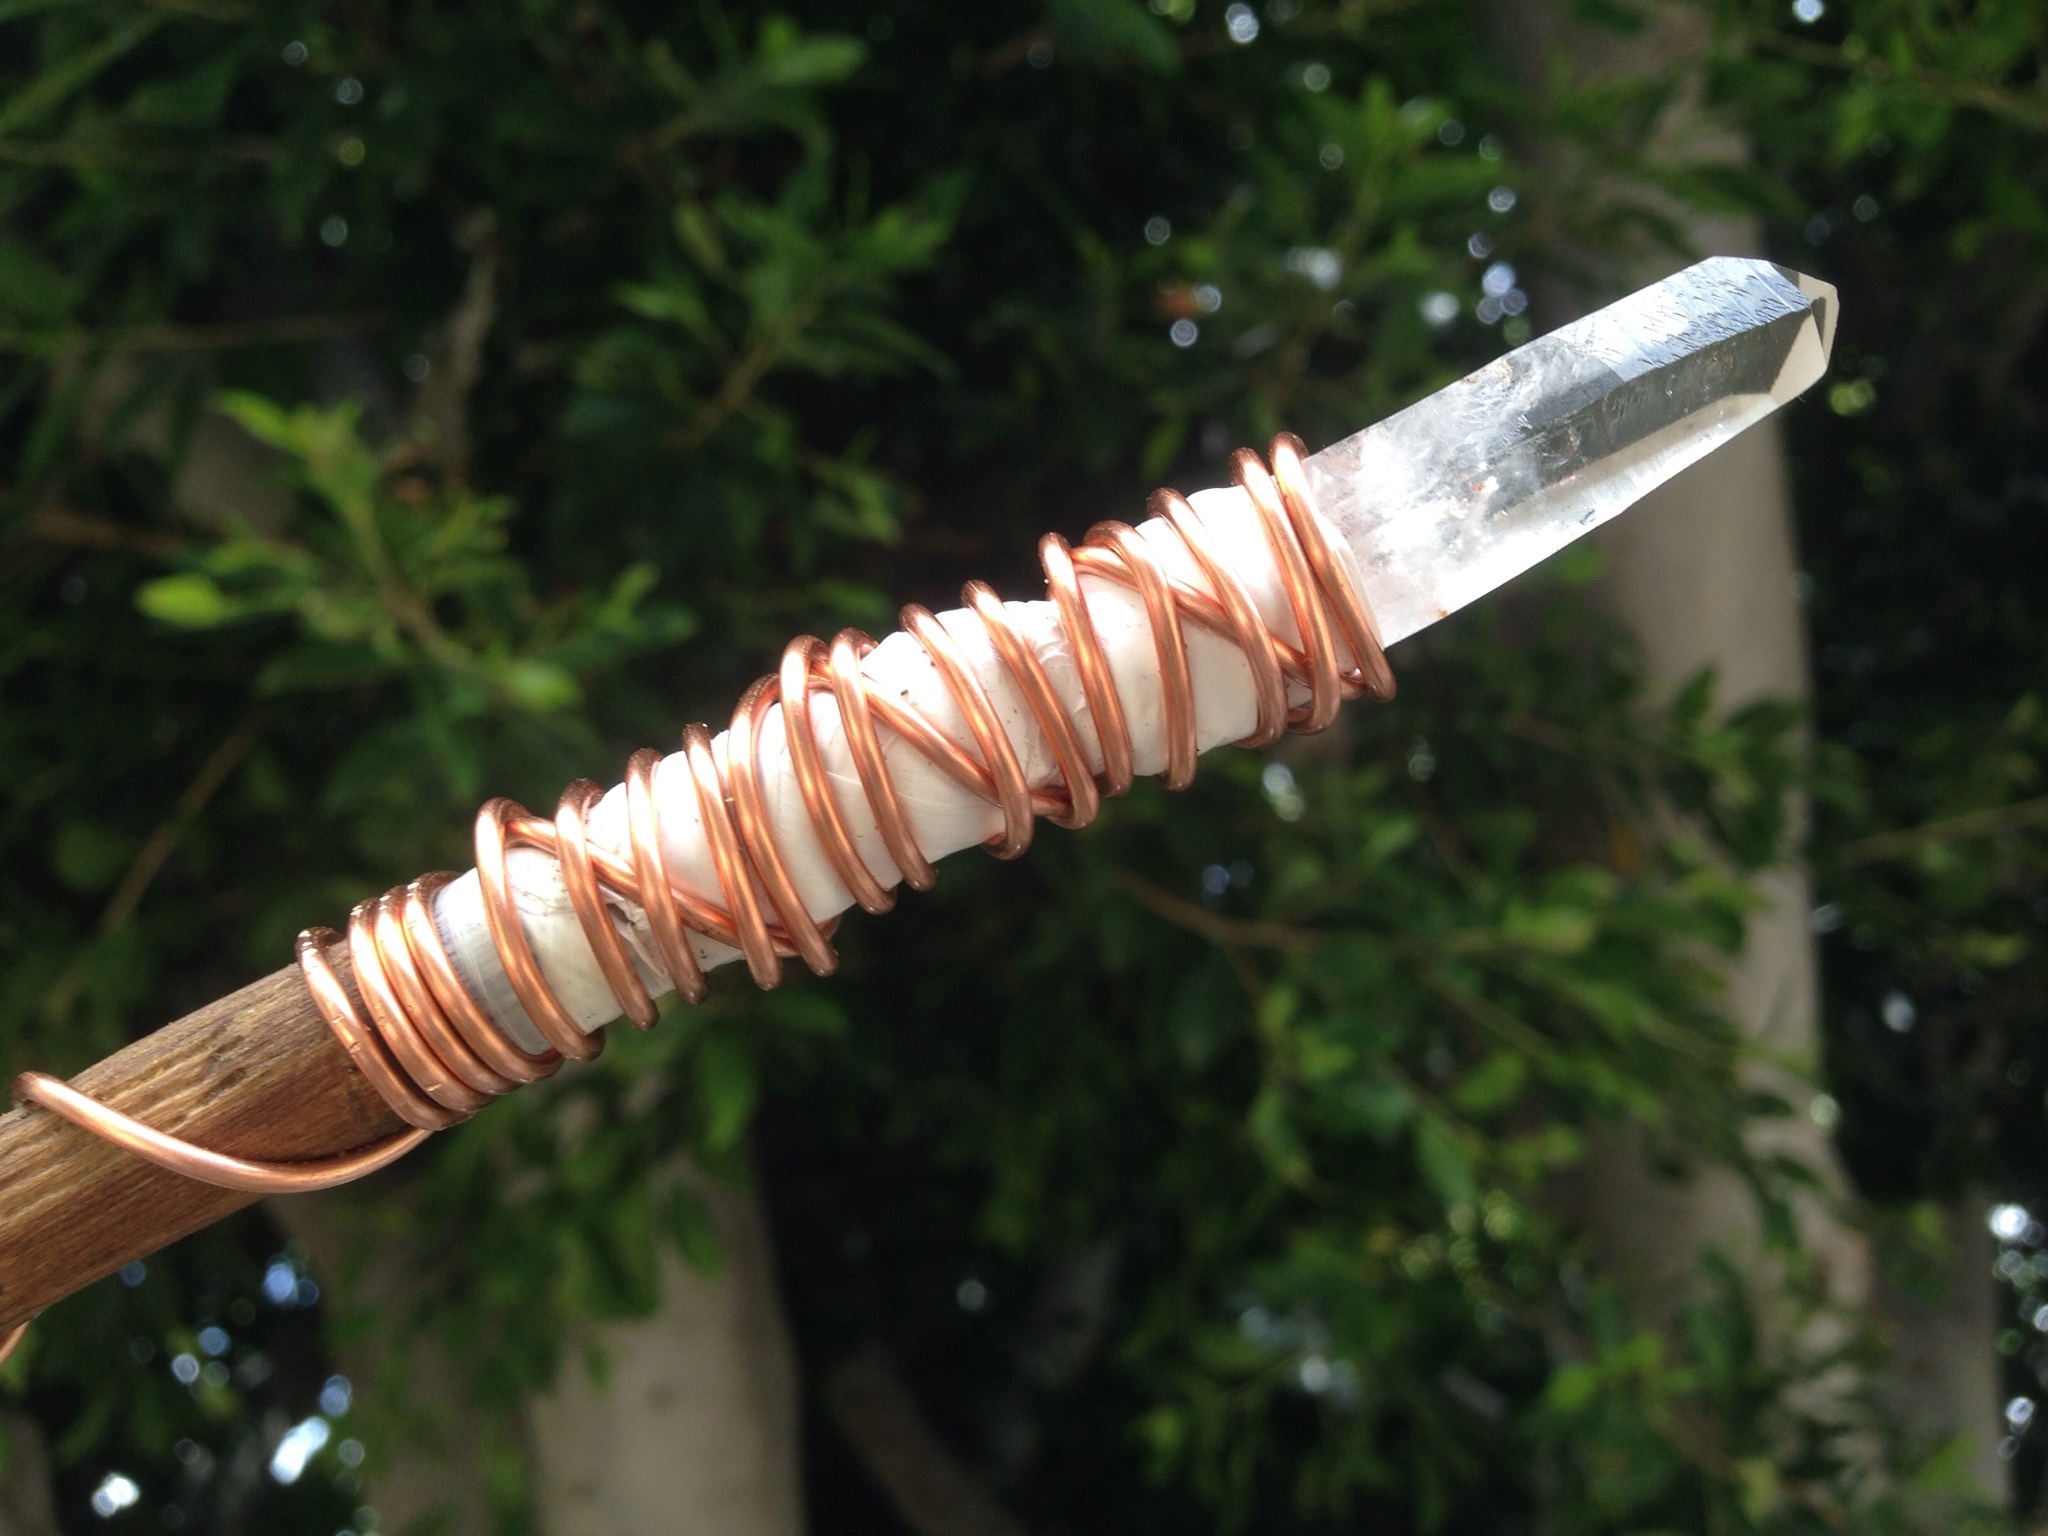
tree, branch, leaf, stone, wand, magic, gem, crystal, witch, magical, gemstone, quartz, macro photography, spell, healing, quartz crystal, crystal wand, magic wand, spellcasting